938

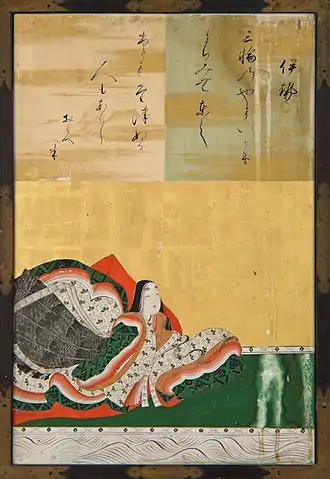
Portrait of Lady Ise by Kanō Tan'yū (1648).

Year 938 (CMXXXVIII) was a common year starting on Monday of the Julian calendar.